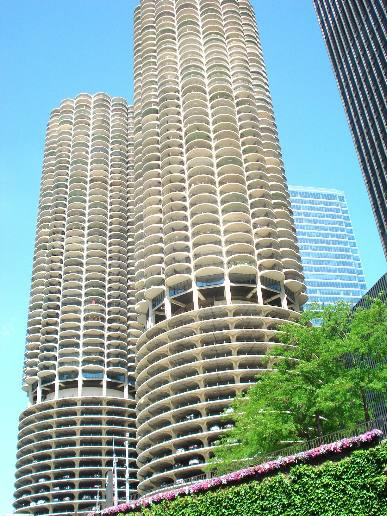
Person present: No